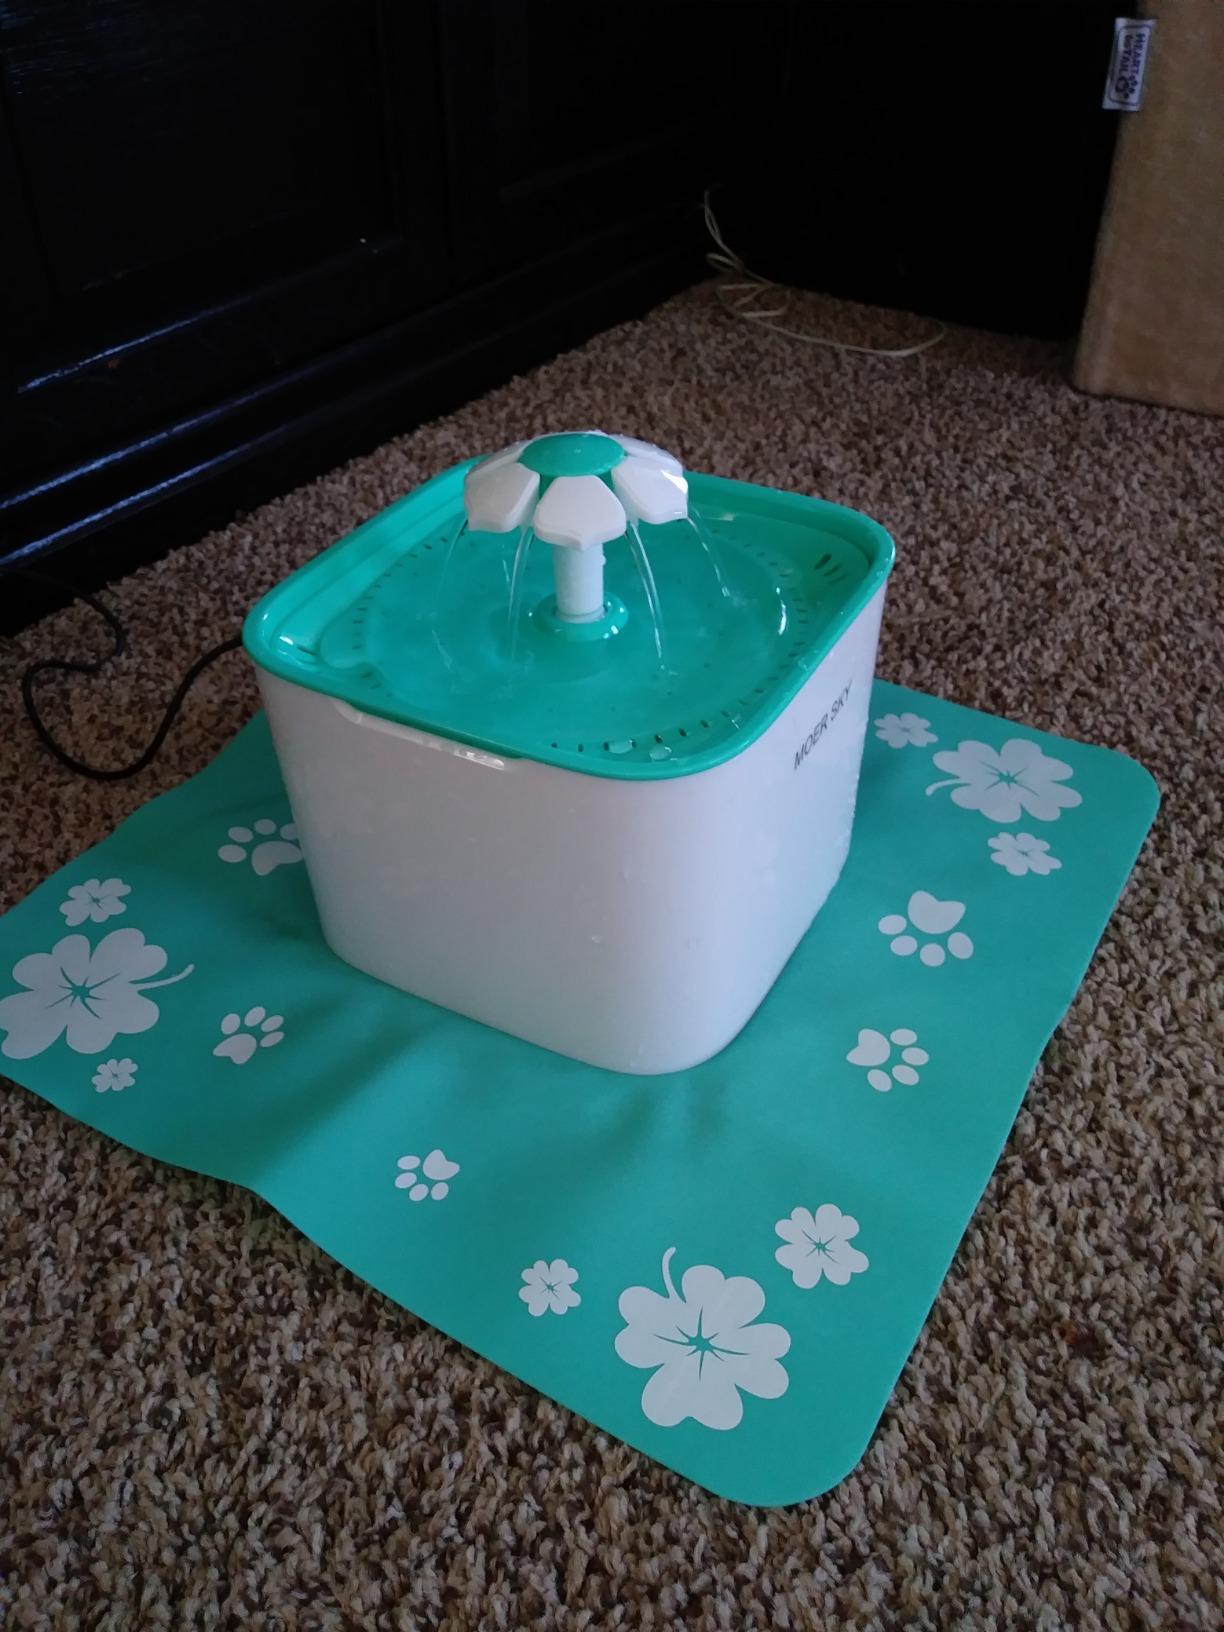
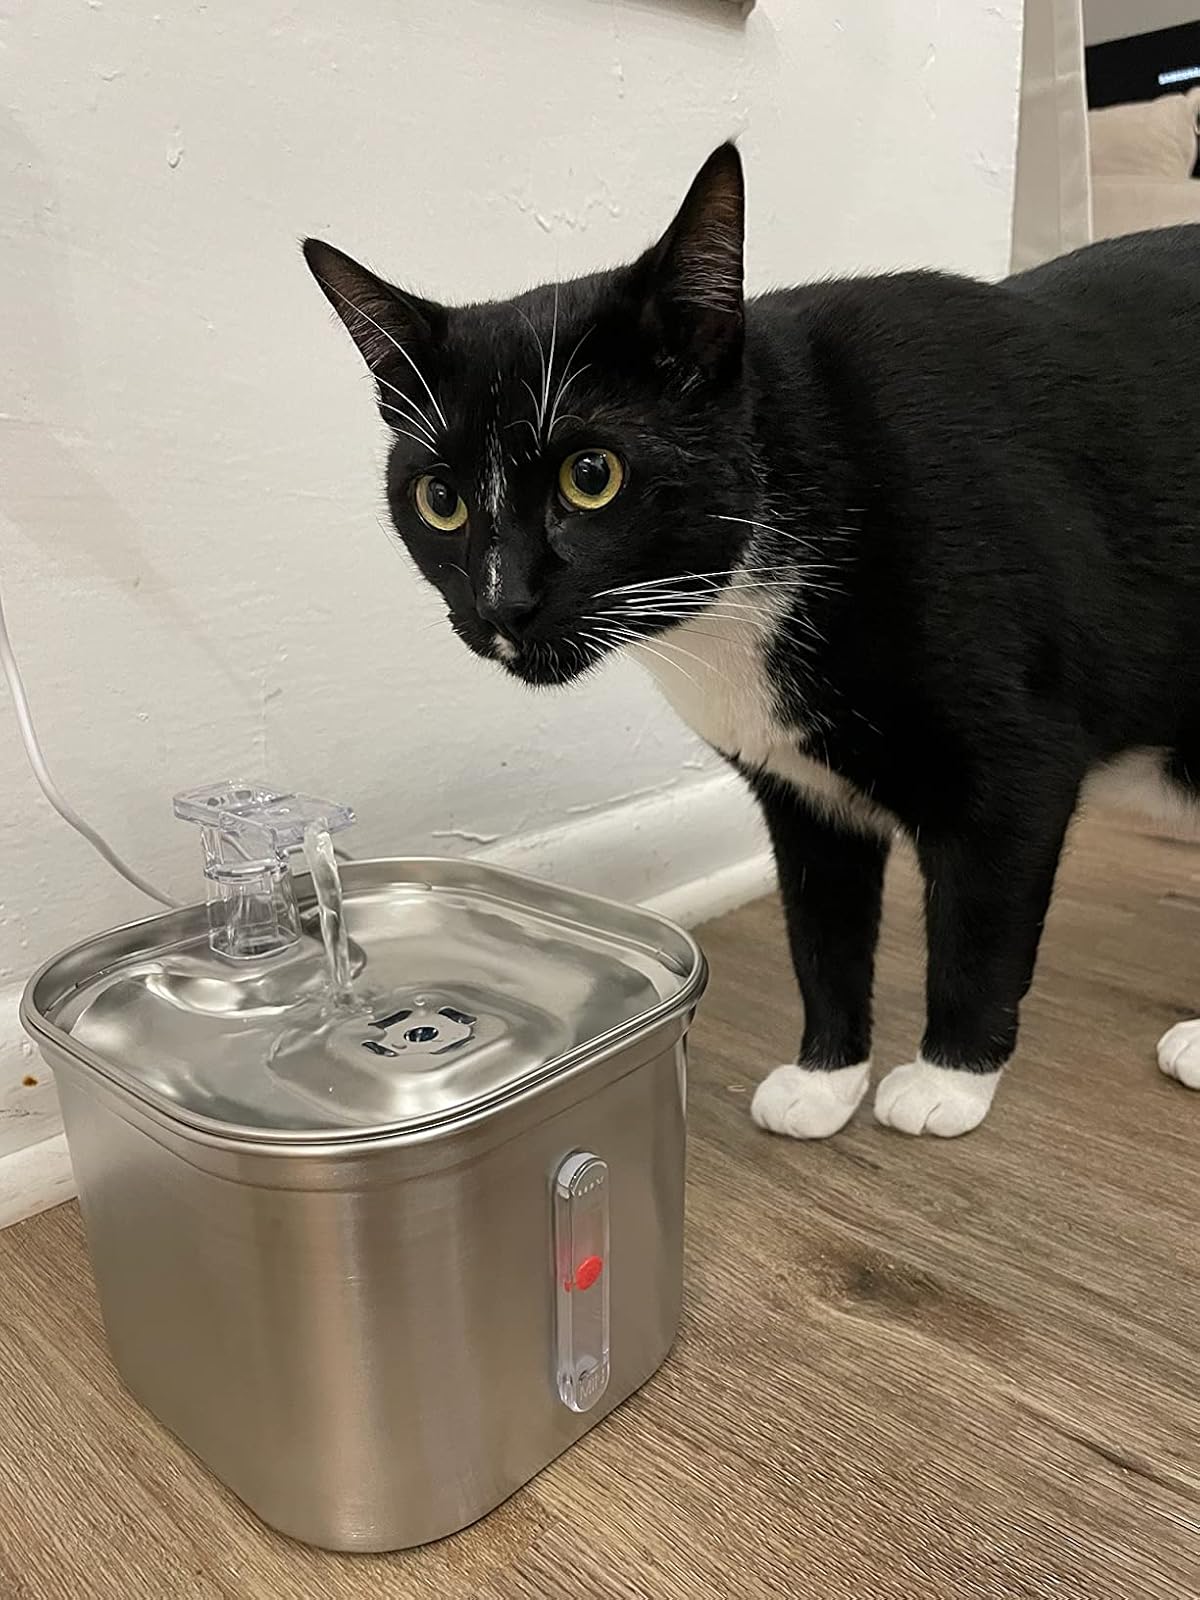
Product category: items_bowl
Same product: no